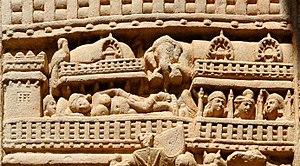
Depuis le début de l'étude sérieuse de l'histoire de l'art bouddhiste dans les années 1890, la première phase, qui a duré jusqu'au Iᵉʳ siècle de notre ère, a été décrite comme aniconique ; le Bouddha n'était représenté que par des symboles tels qu'un trône vide, l'arbre de la Bodhi, un cheval sans cavalier avec un parasol flottant au-dessus d'un espace vide, les empreintes de pas de Bouddha et la roue du dharma.